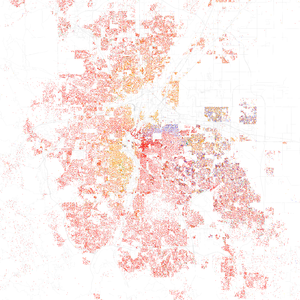
Denver est la capitale et la ville la plus peuplée de l'État du Colorado, aux États-Unis.